Pike Road High School

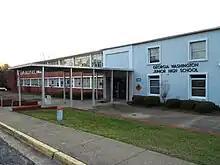
Georgia Washington Middle School prior to its conversion

Pike Road High School is a public school in Pike Road, Alabama, United States, a part of Pike Road Schools. The school site was home to the People's Village School, later renamed Georgia Washington Middle School, until it was acquired by the school system of Pike Road.